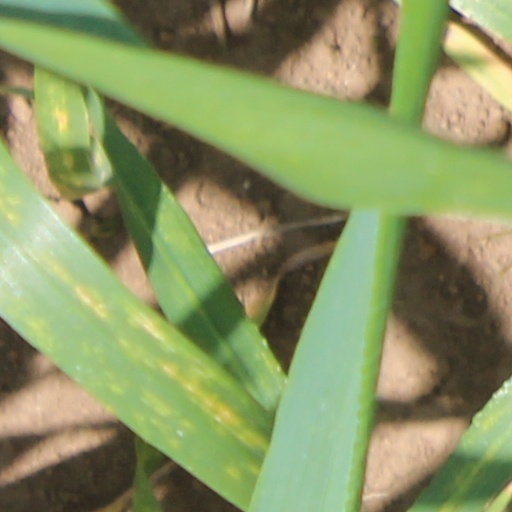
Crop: wheat